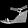
Label: Sandal